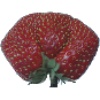
Label: Strawberry Wedge 1